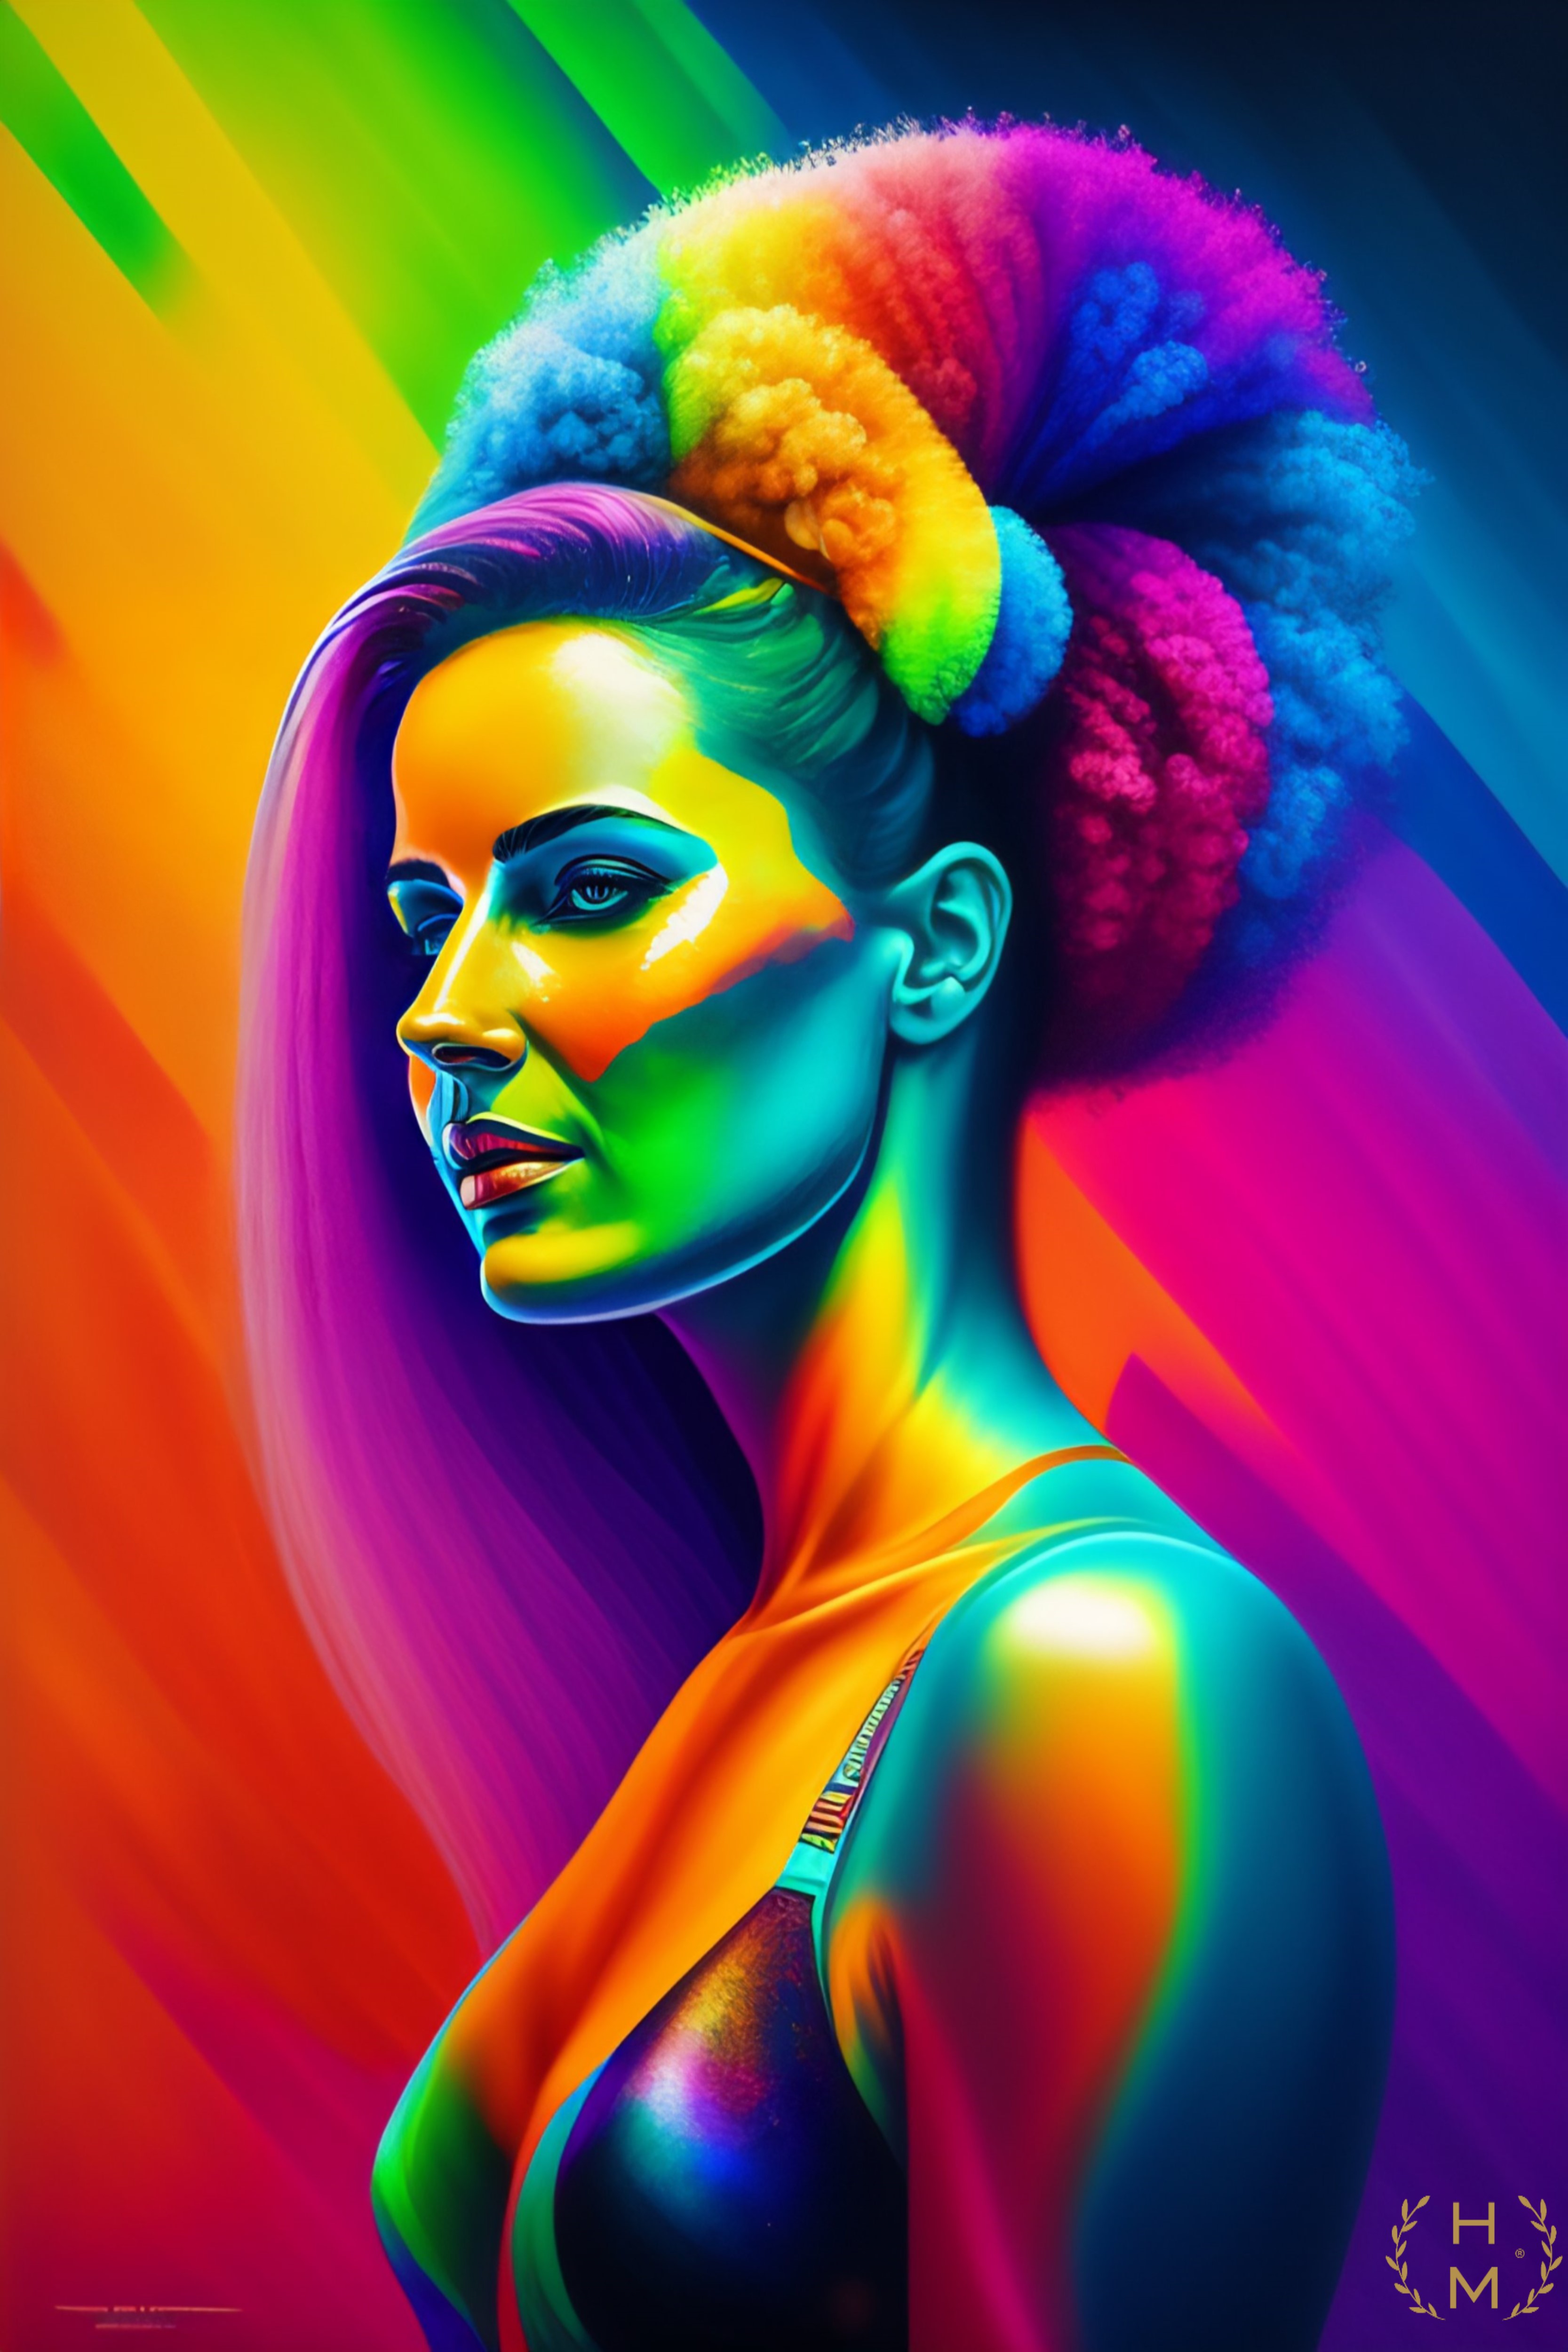
painting, art, artist, artwork, drawing, contemporary art, photography, illustration, paint, love, design, sketch, fine art, abstract art, creative, abstract, acrylic painting, nature, watercolor, art gallery, oil painting, gallery, modern art, abstract painting, digital art, contemporary painting, art collector, style, girl, woman, fashion, mort, hair, head, magenta, entertainment, electric blue, beauty, performing arts, event, close up, fashion design, graphics, fictional character, visual arts, cg artwork, eyewear, animal product, graphic design, feather, fashion accessory, fun, macro photography, animation, fur, afro